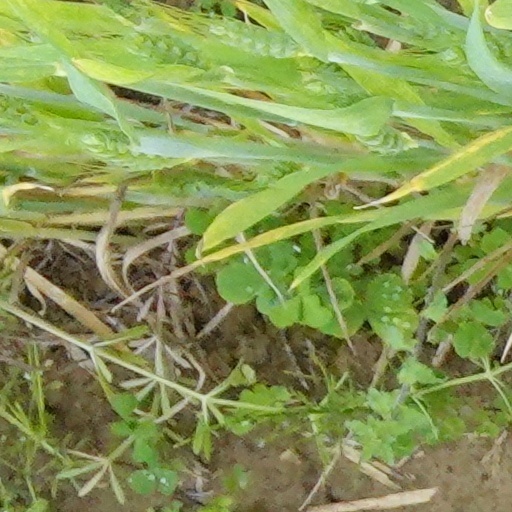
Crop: wheat